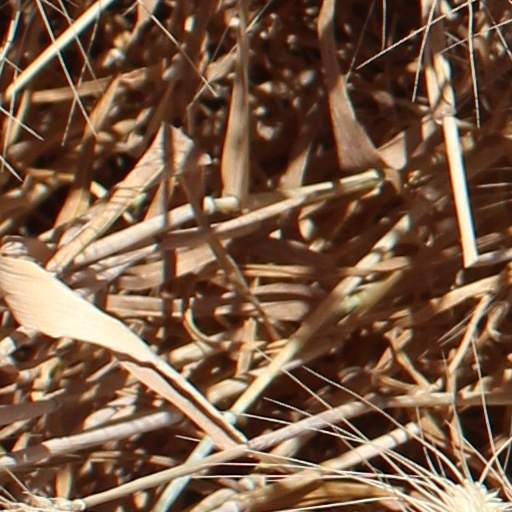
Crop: wheat